Alexander the Great

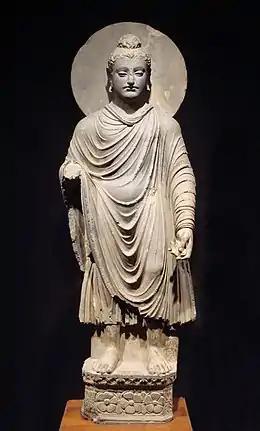
The Buddha, in Greco-Buddhist style, 1st to 2nd century AD, Gandhara, northern Pakistan. Tokyo National Museum.

Peter Green argues that there is little evidence in ancient sources that Alexander had much sexual interest in women; he did not produce an heir until the very end of his life. However, Ogden calculates that Alexander, who impregnated his partners three times in eight years, had fathered more children than his father at the same age. Two of these pregnancies—Stateira's and Barsine's—are of dubious legitimacy.